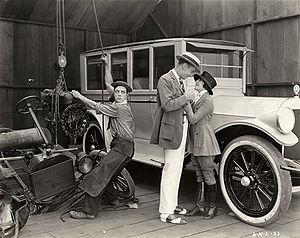
Malec forgeron est un film muet américain écrit et réalisé par Buster Keaton et Malcolm St. Clair sorti en 1922. En 2013 une nouvelle version a été découverte sur eBay.